Zeleneč, Czech Republic

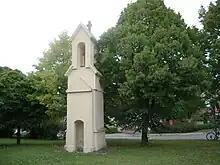
Chapel

There are no significant monuments in the municipality. The only protected cultural monuments are a niche chapel with a statue of St. John of Nepomuk, which dates from 1863, and a stone cross from 1820.